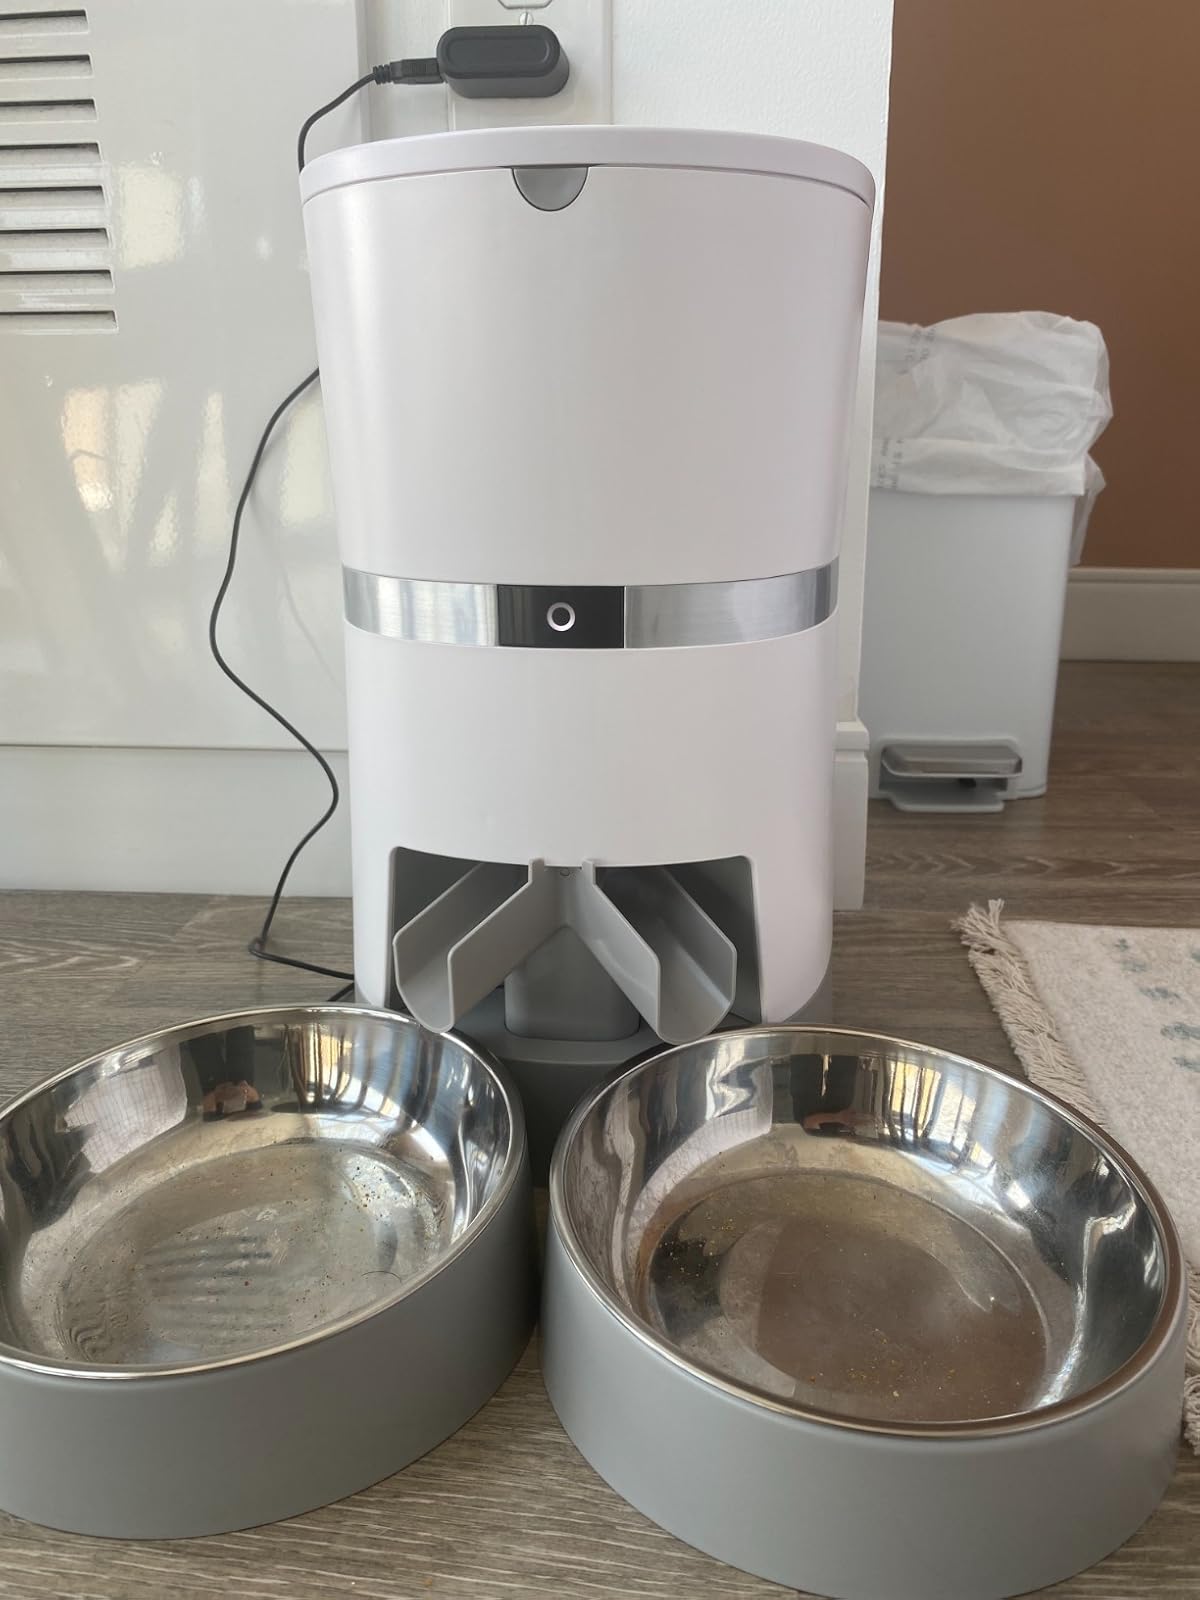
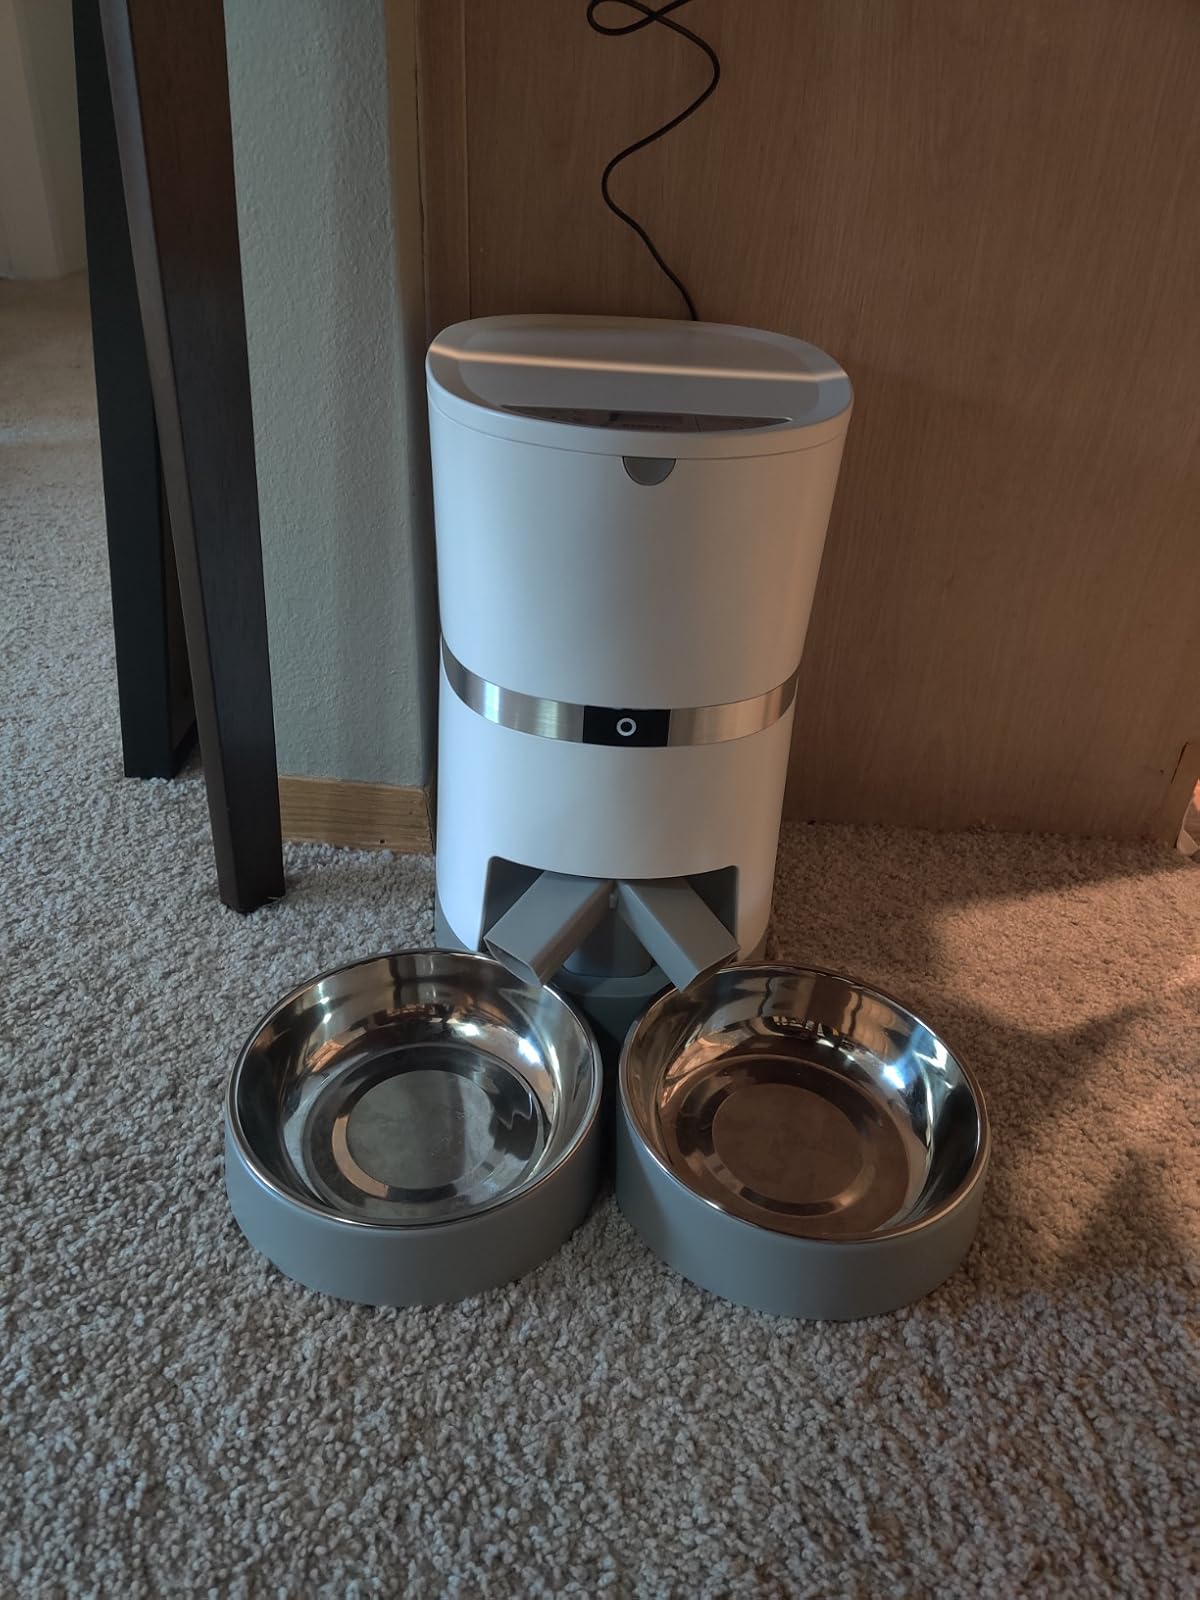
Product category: items_feeder
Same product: yes